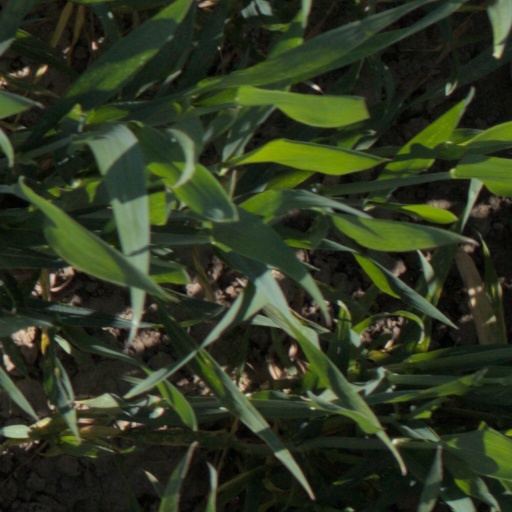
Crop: wheat